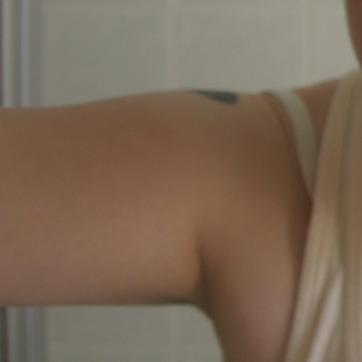
Material: skin